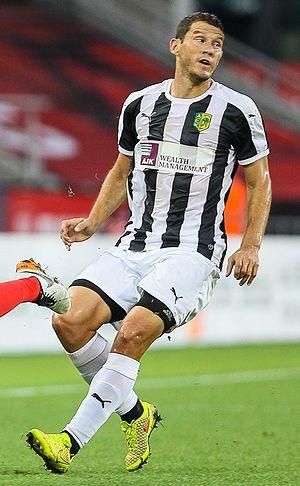
André Alves dos Santos, né le 15 octobre 1983 à Dourados, est un footballeur brésilien. Il évolue au poste d'attaquant.